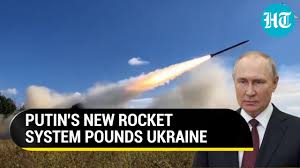
Label: Tornado